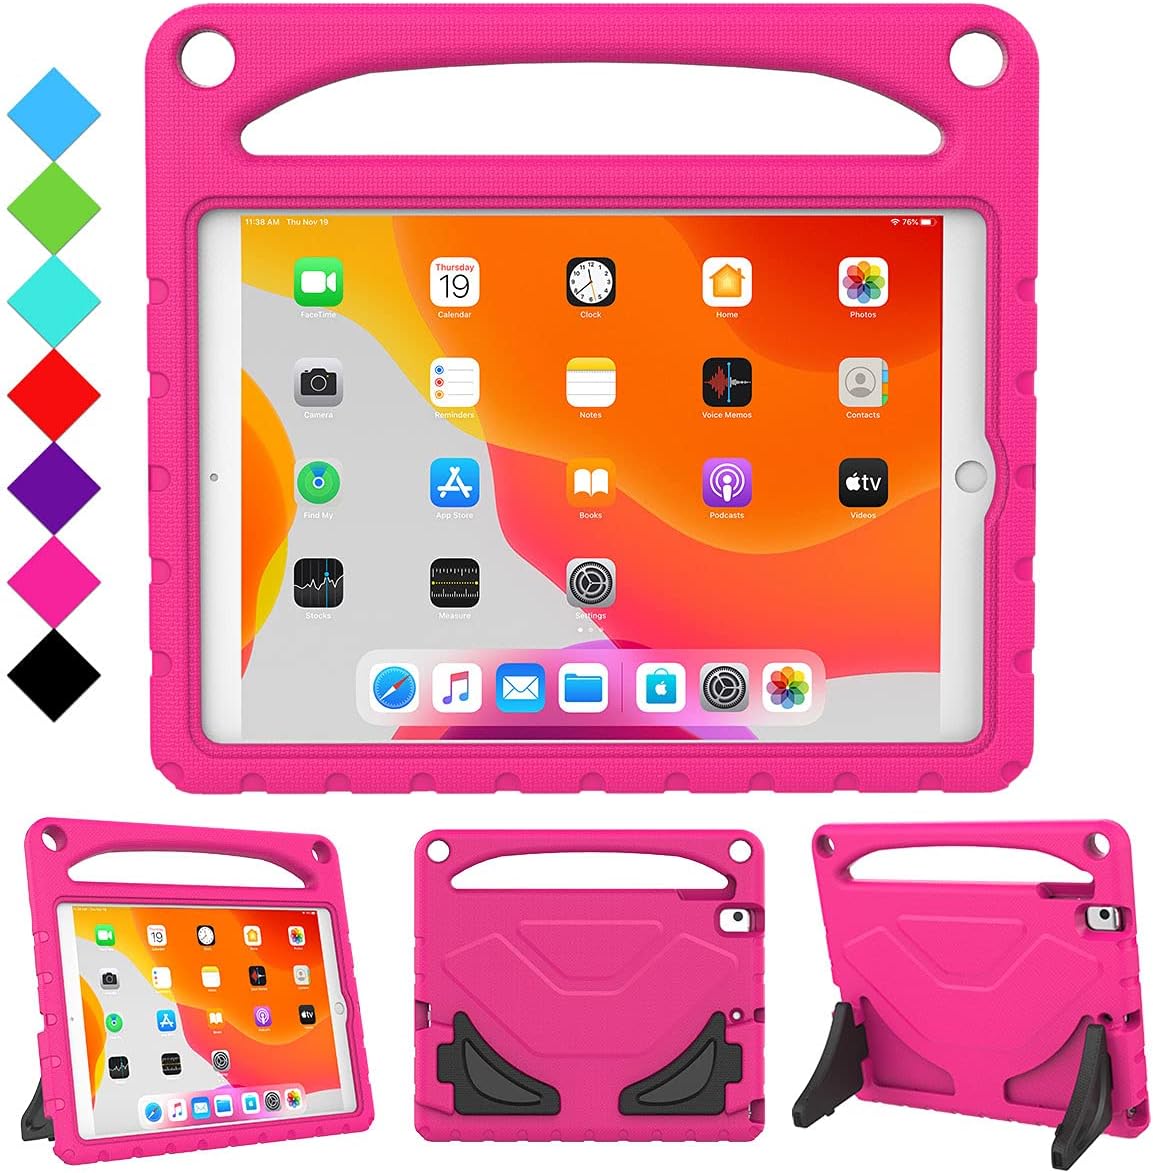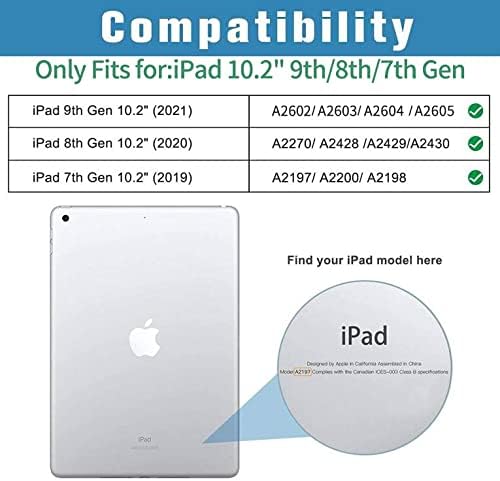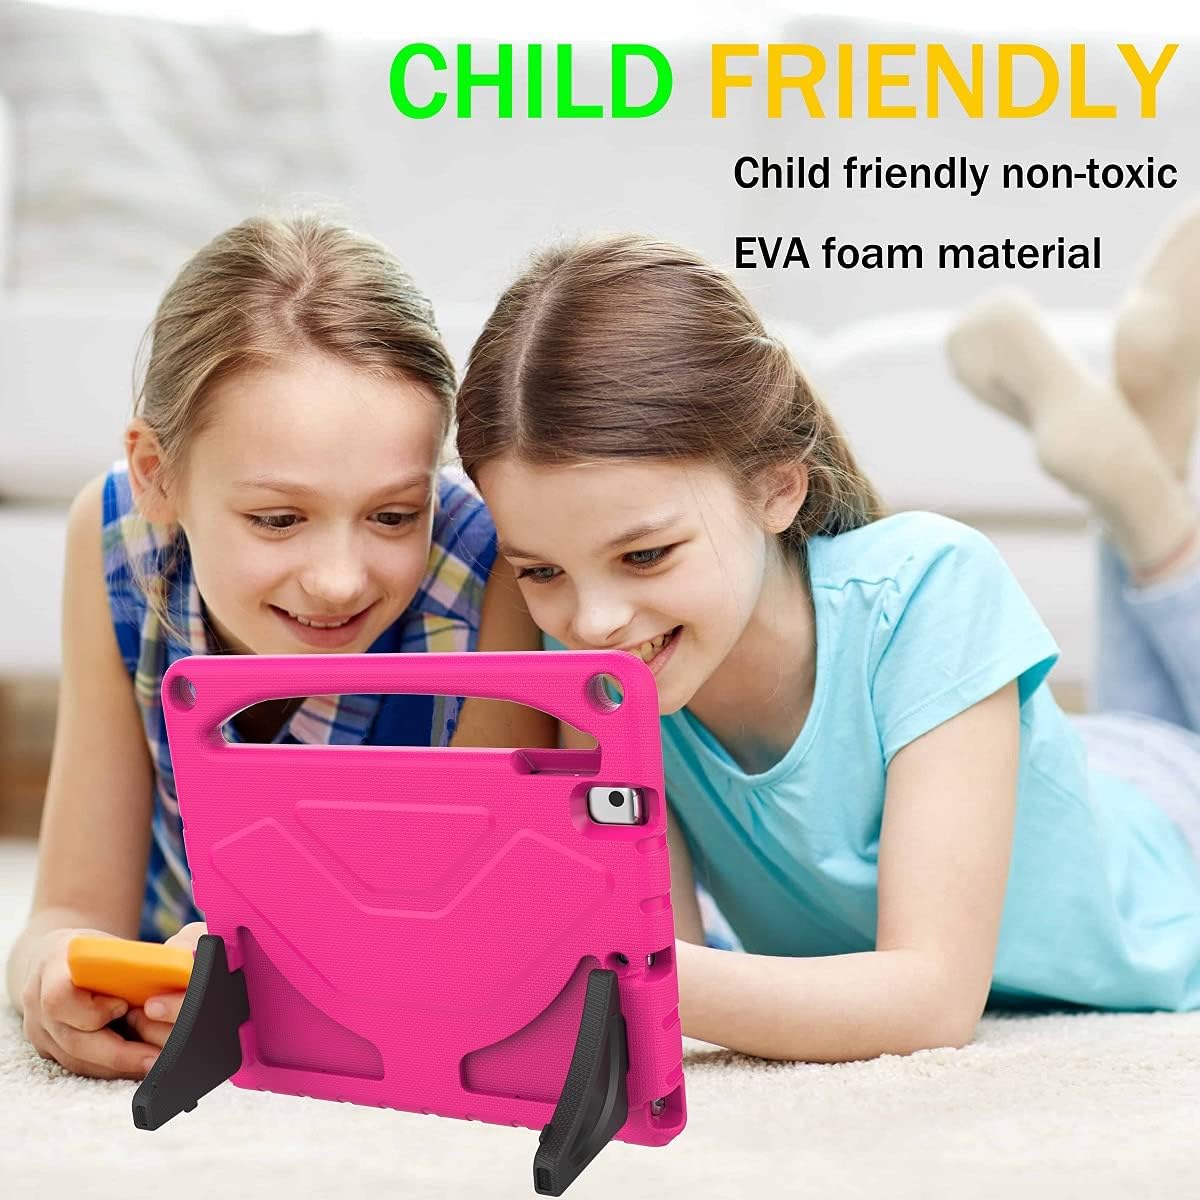
RTOBX iPad 9th/8th/7th Generation Case for Kids, Durable Shockproof Light Weight Handle Stand Protective Cover and Screen Protector for Apple iPad 10.2 2021/2020/2019, Pink
Category: Computers
Compatible Models:  - New iPad 10.2-inch 2021Release-9th Generation(Model:A2602, A2603, A2604, A2605) - iPad 10.2-inch 2020 Release-8th Generation ( Model: A2428, A2429, A2430, A2270 )  - iPad 10.2-inch 2019 Release-7th Generation ( Model: A2197, A2200, A2198 ) NOTICE:it doesn’t fit any other model, pls must check your iPad model before buying this case. Feature: - Made of lightweight, durable, kid-safe, impact-resistant EVA foam material, provides protection against bumps and drops.  - Open the 2 foldable kickstands can stand up your ipad on the desk for hands-free horizontal viewing or typing position.  - Non-slip grip handle is designed to be easy for kids to carry, it is also suitable for adults.  - You can attach the shoulder strap(not included) to the shoulder strap holes of the handle.  - Compared to other competitors, we provide free iPad 10.2 screen protector.  - Allowing full access to charger port, speaker, camera, earphone, volume and power buttons.  - Great for the Entire Family - Durable lightweight shockproof iPad 10.2 inch case comes in a series of enjoyable bright fun colors, perfect companion for little boys and little girls.  - Shop with Confidence - If the item you've received is defective in any way, don't hesitate to e-mail us for free replacement or refund. Package: 1x RTOBX 10.2 iPad Case 1x iPad 10.2 Screen Protector 1x Installation instructions Installations: 1.Confirm your iPad model number before buying.  2.Remove the black plastic part inside the case.  3.Slip and push your iPad into the case.
Features: Designed for iPad 9th Gen(Latest Model) & iPad 8th Gen & iPad 7th Gen-10.2” 2021/2020/2019 Release(Model number: A2602 A2603 A2604 A2605 A2197 A2198 A2200 A2428 A2429 A2430 A2270). | Made of flexible, lightweight, durable, kid-safe, impact-resistant EVA foam material. It can withstand considerable wear&tear and provide extreme protections against bumps and drops. | Built in kickstands allows easy access to your favorite shows, movies, and games while on the go. | Non-slip handle grip is designed to be easy for kids or adults to hold, its 2 holes can be attached to shoulder strap (not included) so your child can easily carry it anywhere or hang his iPad on the car headrest for watching video on the road. | Precise cut and design allow easy access to all ports, sensors, speakers, cameras and Apple iPad 7th Generation/8th Generation (10.2 inch) functions.